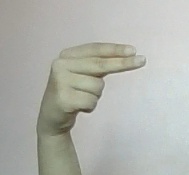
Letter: ain